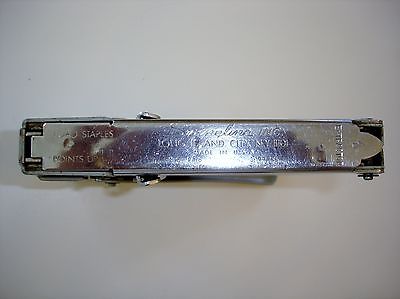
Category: stapler